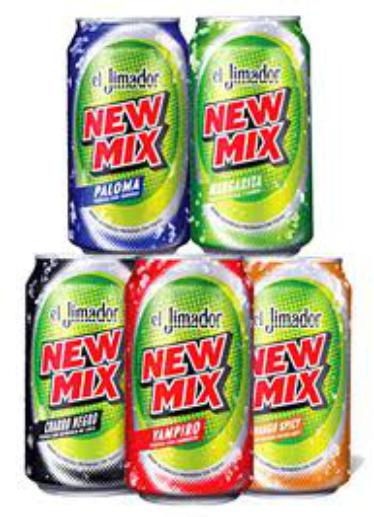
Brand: El Jimador
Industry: Food